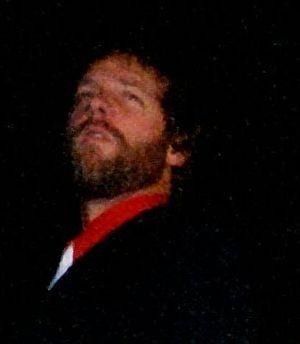
Thomas Martin Dumont né le 11 janvier 1968 à Los Angeles est le guitariste du groupe No Doubt. Il a deux sœurs : Gina et Ellen. C'est un passionné de navigation.